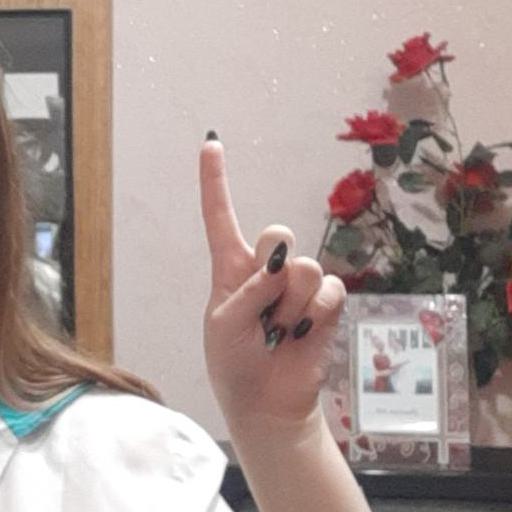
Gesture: one